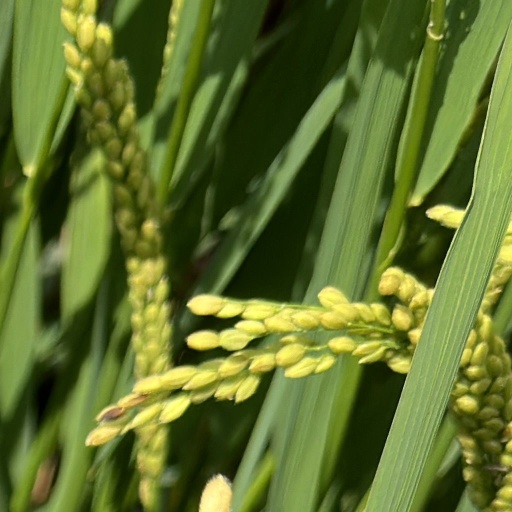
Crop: rice